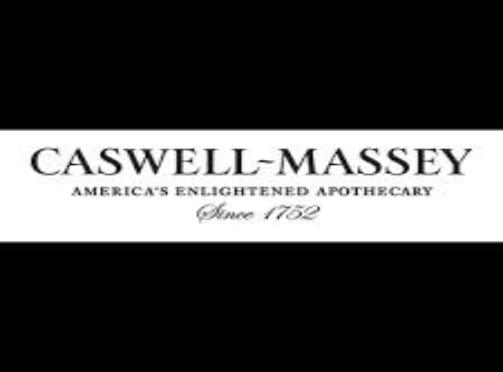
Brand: Caswell Massey
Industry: Necessities